Herøy Church

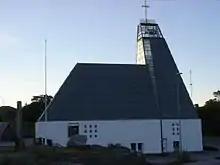
View of the church

Herøy Church is a parish church of the Church of Norway in Herøy Municipality in Møre og Romsdal county, Norway. It is located in the town of Fosnavåg, on the island of Bergsøya. It is the church for the Herøy parish which is part of the Søre Sunnmøre prosti (deanery) in the Diocese of Møre. The white, concrete church was built in a rectangular style in 2002 by the architects Kine Tambs and Hans Petter Madsø from an architecture firm from Trondheim. The church seats about 700 people.